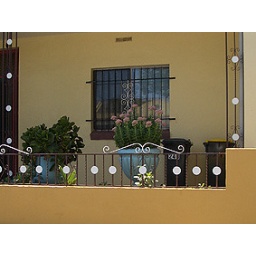
WALKING LOCALLY, I SPY. A crazy, favourite fence in North Fitzroy and a blue and blooming pot of sedums.